Brooke Foss Westcott

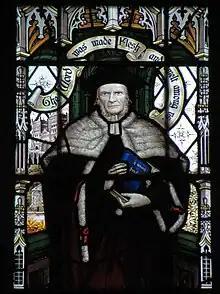
Bishop Westcott shown standing in front of Durham Cathedral in a window in All Saints Church, Cambridge.

In March 1890, he was nominated to follow in the steps of his beloved friend Lightfoot, who had died in December 1889. His election was confirmed by Robert Crosthwaite, Bishop of Beverley (acting as commissioner for the Archbishop of York) on 30 April at York Minster and he was consecrated on 1 May at Westminster Abbey by William Thompson, Archbishop of York, Hort being the preacher, and enthroned at Durham Cathedral on 15 May.